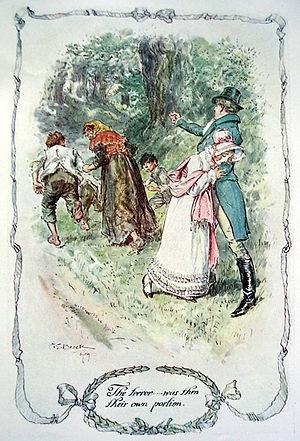
Illustration en couleurs d'une édition de 1909 de Emma (de Jane Austen), par C. E. Brock (mort en 1938).
Emma est un roman de la femme de lettres anglaise Jane Austen, publié anonymement en décembre 1815. C'est un roman de mœurs, qui, au travers de la description narquoise des tentatives de l'héroïne pour faire rencontrer aux célibataires de son entourage le conjoint idéal, peint avec humour la vie et les problèmes de la classe provinciale aisée sous la Régence. Emma est considérée par certains austeniens comme son œuvre la plus aboutie.